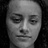
Emotion: sad